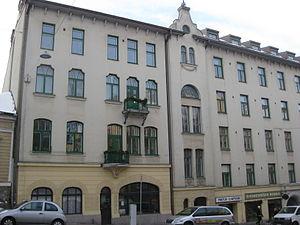
Johan Karl August Krook est un architecte finlandais.